Tiger Beer

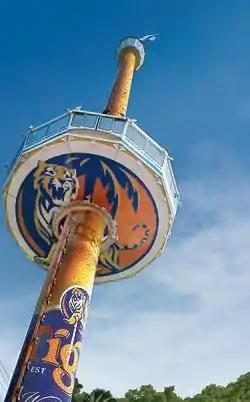
Tiger Sky Tower

Tiger Beer has entered several beer-tasting competitions and has performed well. At the 2011 World Quality Selections, organised by Monde Selection, the brand won a Gold Quality award.